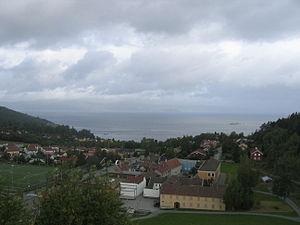
Vue de la forteresse Sverresborg sur la ville de Trondheim, Comté de Sør-Trøndelag, Norvège.